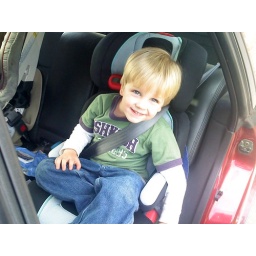
Wesley in his new booster seat. No more infant car seats for him. Super excited.